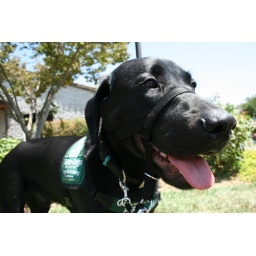
He was called &amp;quot;hot dog&amp;quot; all day... black dogs don't do so well in the sun.